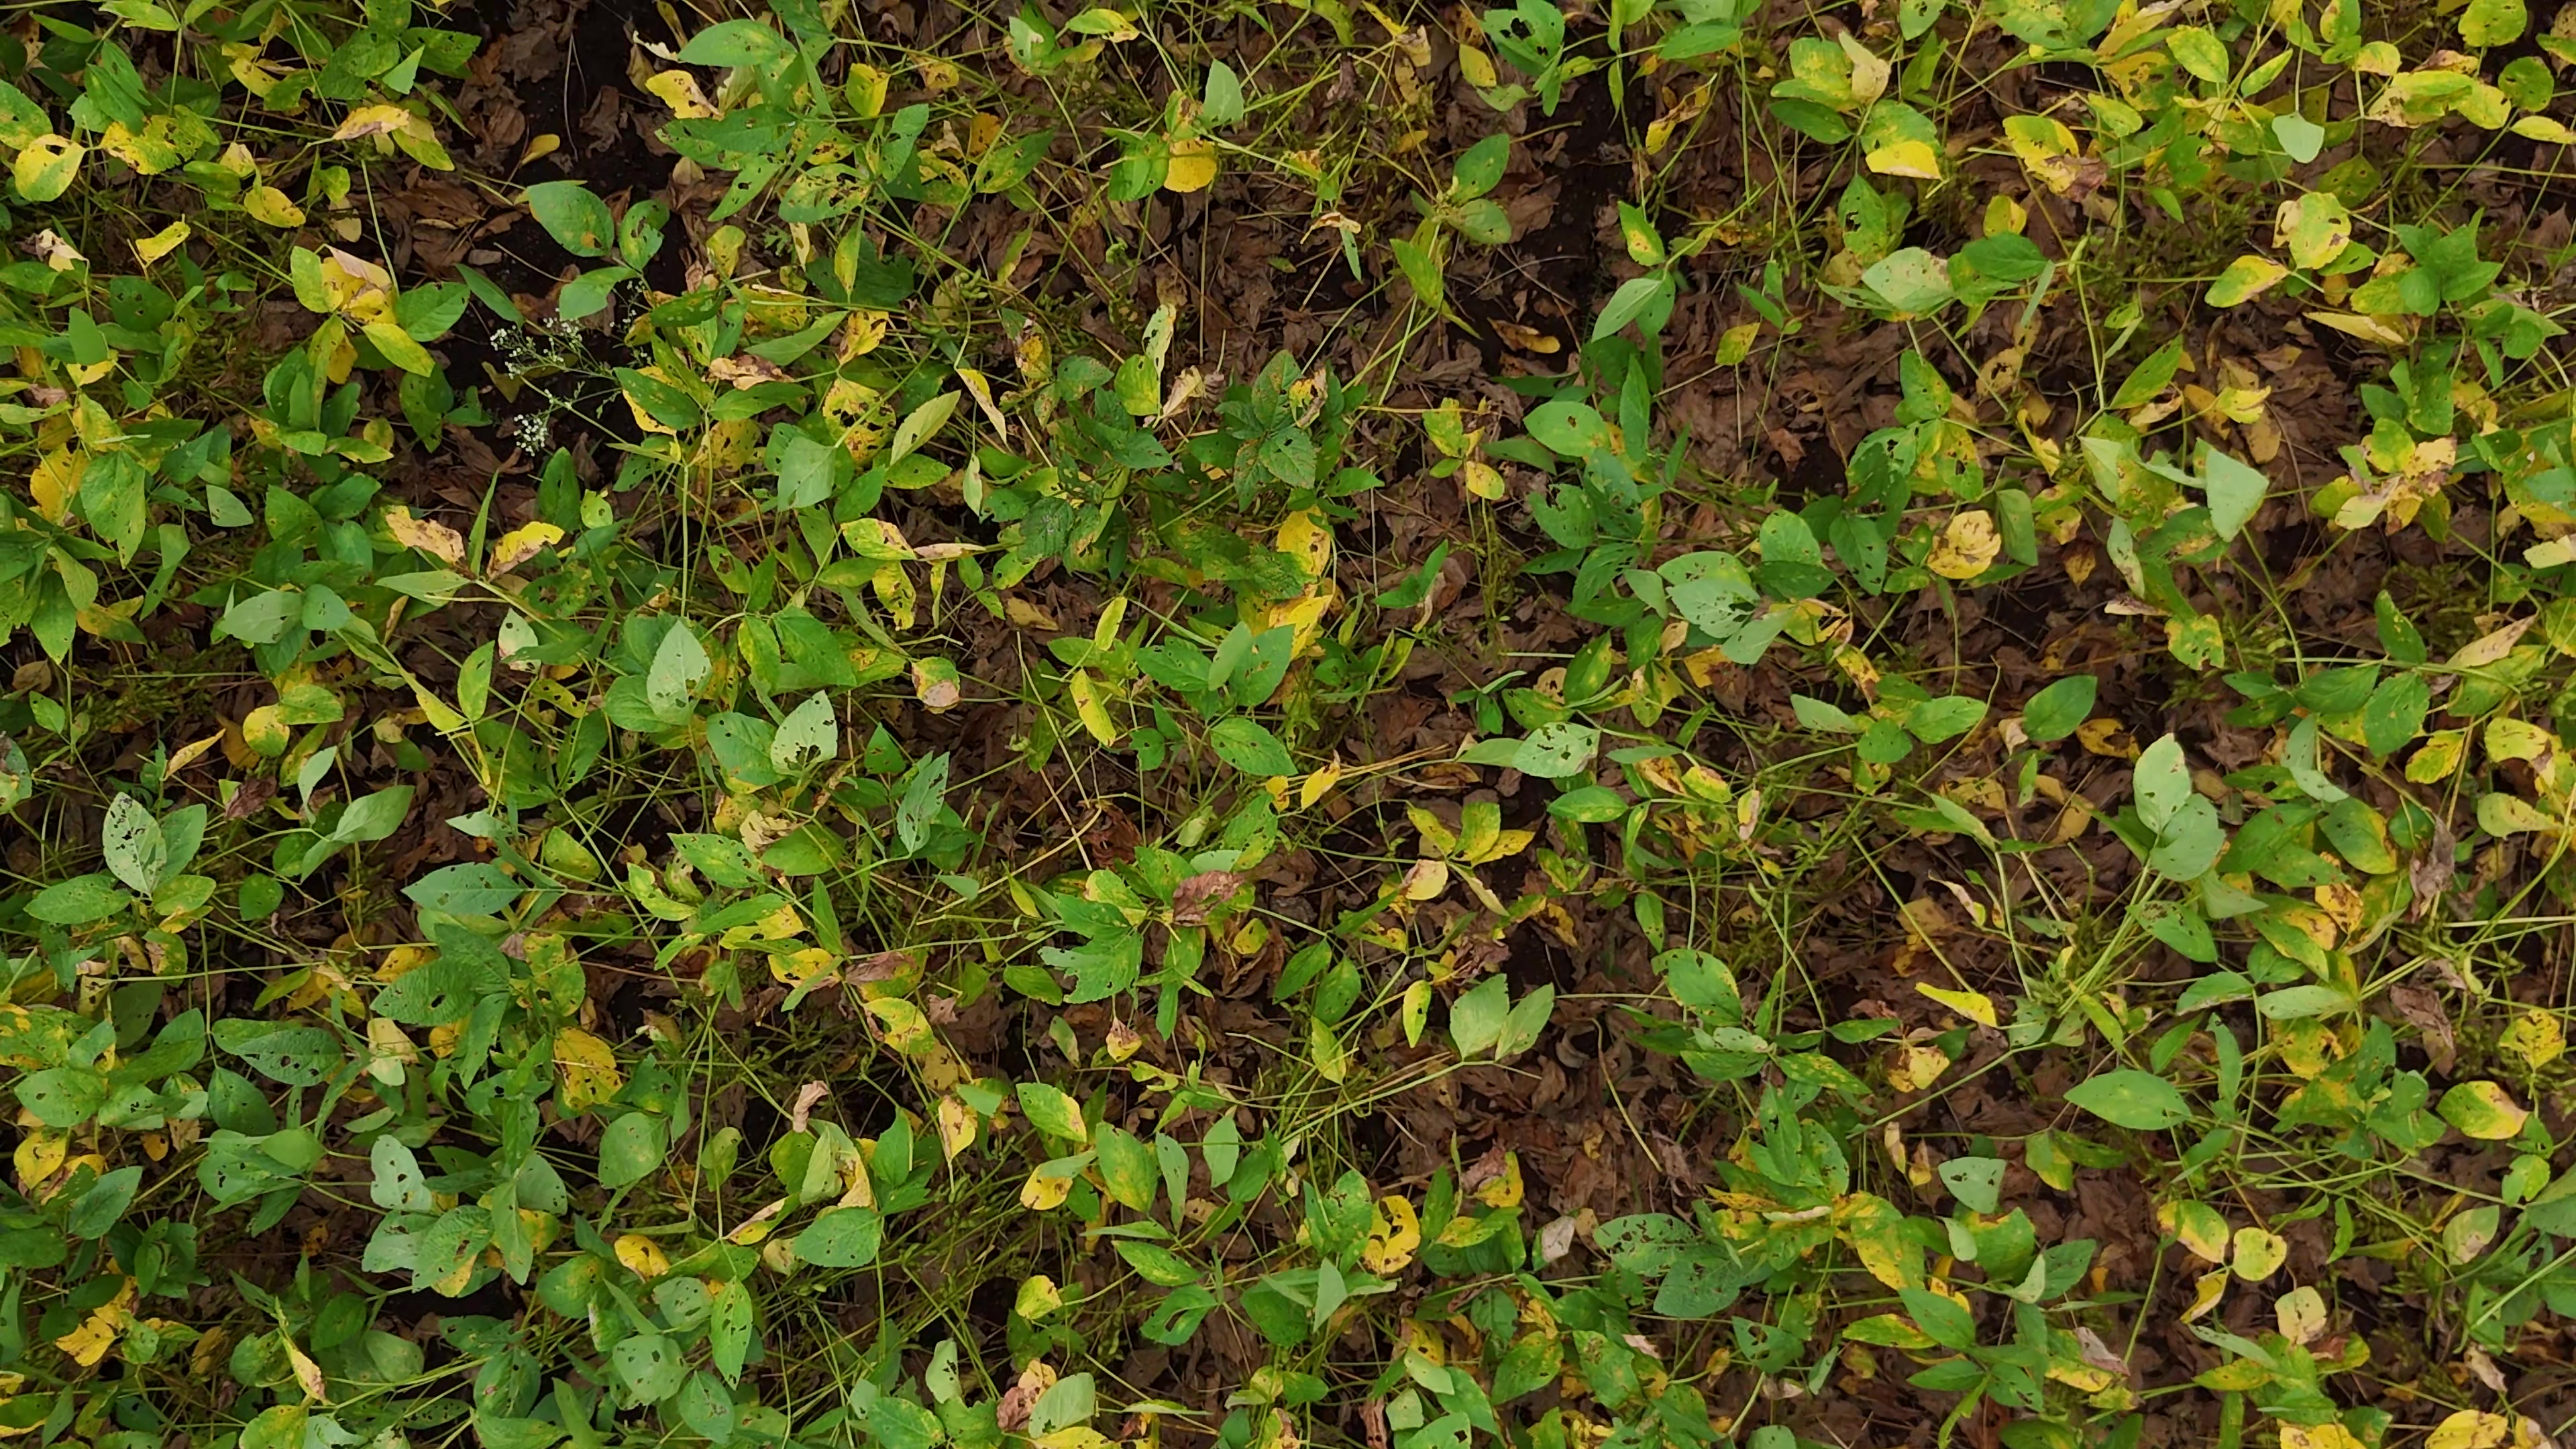
Label: Rust